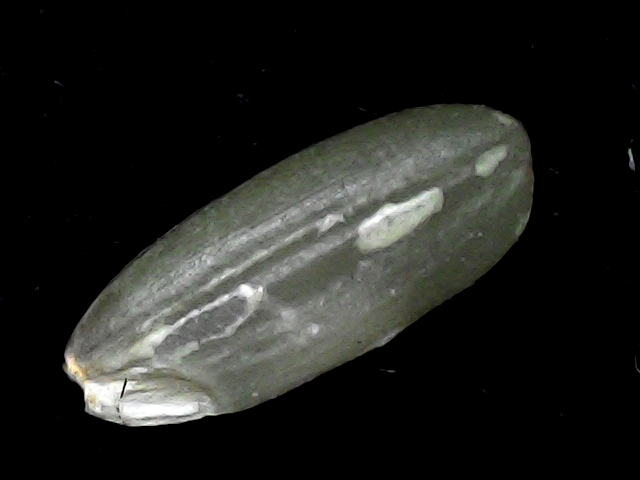
Rice variety: BD91